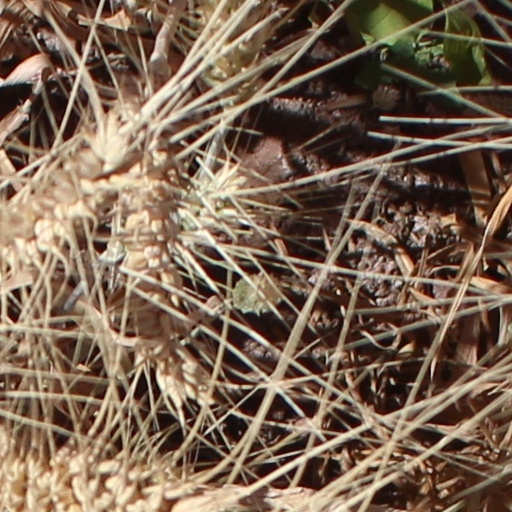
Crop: wheat